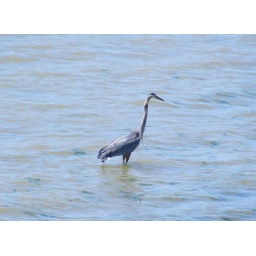
This bird was in the water near the beach at the Des Moines Beach Park. It was in the area just north of the pier.